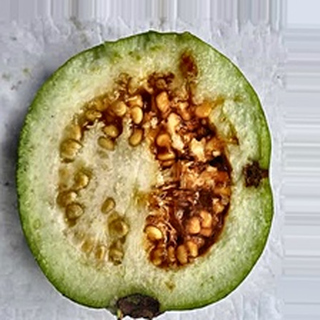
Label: guava_fruit_fly